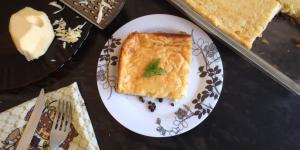
faina de queso licuado